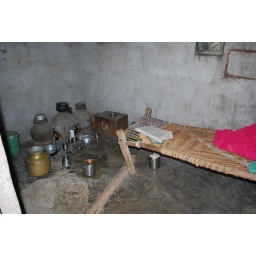
This is the main living area of a two room house in a village. That is the woman's bed she sleeps on.